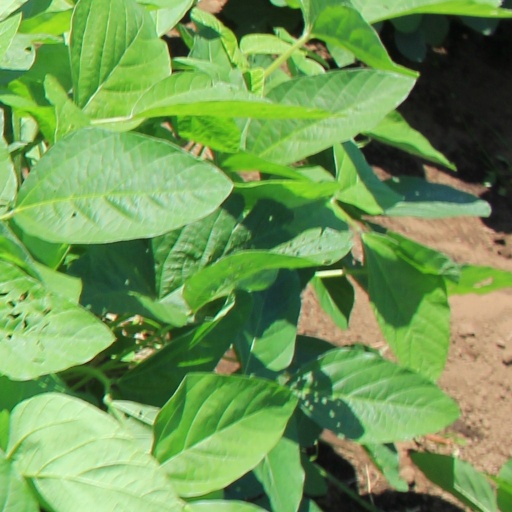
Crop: soybean